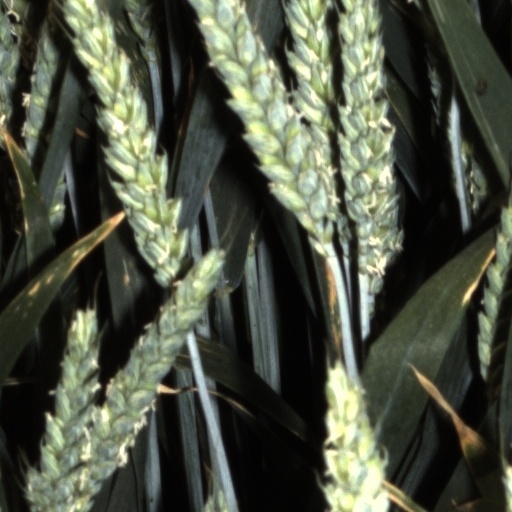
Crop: wheat